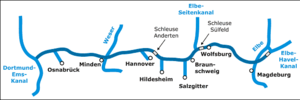
Le Mittellandkanal, avec ses 325,7 km de longueur, est la plus longue voie navigable artificielle de l'Allemagne. Il est aussi la voie navigable Est-Ouest la plus importante. Il relie le Rhin avec l'Ems, la Weser et l'Elbe par l'intermédiaire du canal Rhin-Herne et du canal Dortmund-Ems. Il forme également la jonction avec l'Oder à travers le canal Elbe-Havel, ainsi que plusieurs fleuves et lacs du Brandebourg. Au niveau européen, il constitue le système principal des voies navigables reliant l'Europe de l'Ouest à l'Europe de l'Est. Son nom signifie littéralement « canal du Centre ».